Ded Moroz

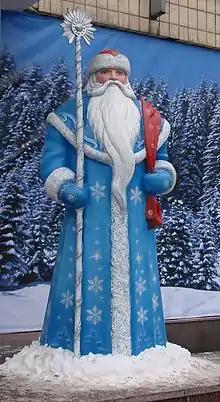
Ded Moroz sculpture

In November and December 2010, Ded Moroz was one of the candidates in the running for consideration as a mascot for the 2014 Winter Olympics in Sochi, Russia.